Joseph Wilson Lowry

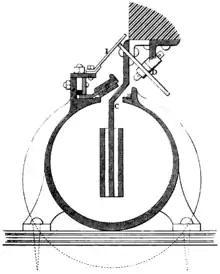
Drawing from a description of the atmospheric railway of Samuel Clegg and Joseph Samuda.

He engraved plates for the "Encyclopædia Metropolitana" and for Sir John Rennie a series of drawings for London Bridge. Other work included John Phillips's "Geology of Yorkshire", 1835 and Scott Russell's "Naval Architecture", 1865, John Weale's 'Scientific Series' and the journals of the Institution of Naval Architects and the Royal Geographical Society. He later was appointed engraver to the Geological Survey of Great Britain and Ireland, as can be seen on their Horizontal and Vertical Sections.